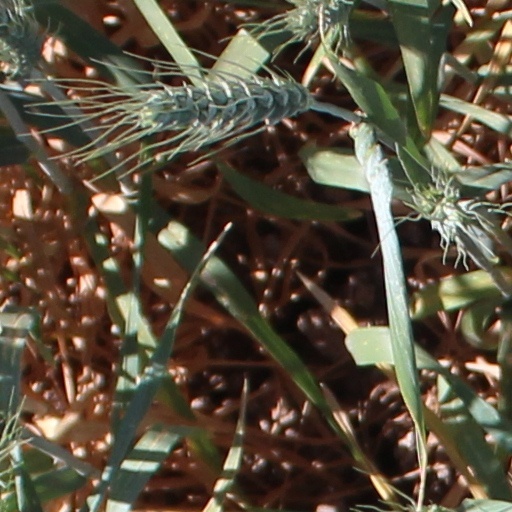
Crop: wheat